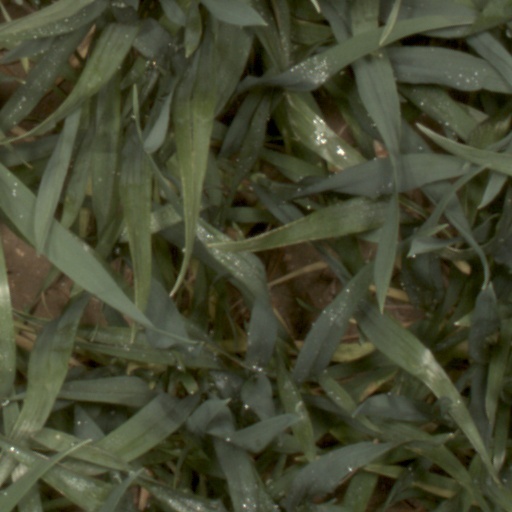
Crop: wheat